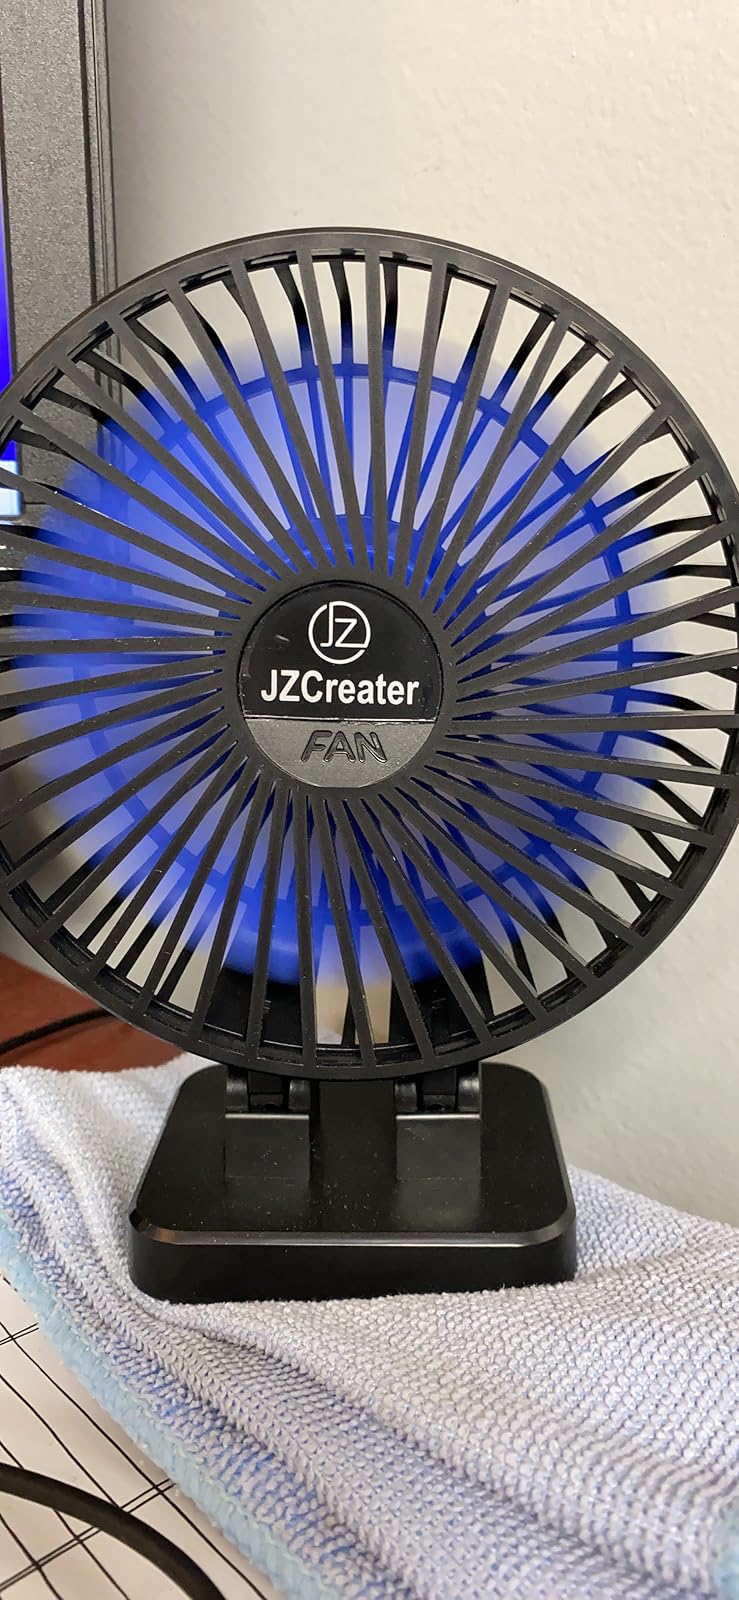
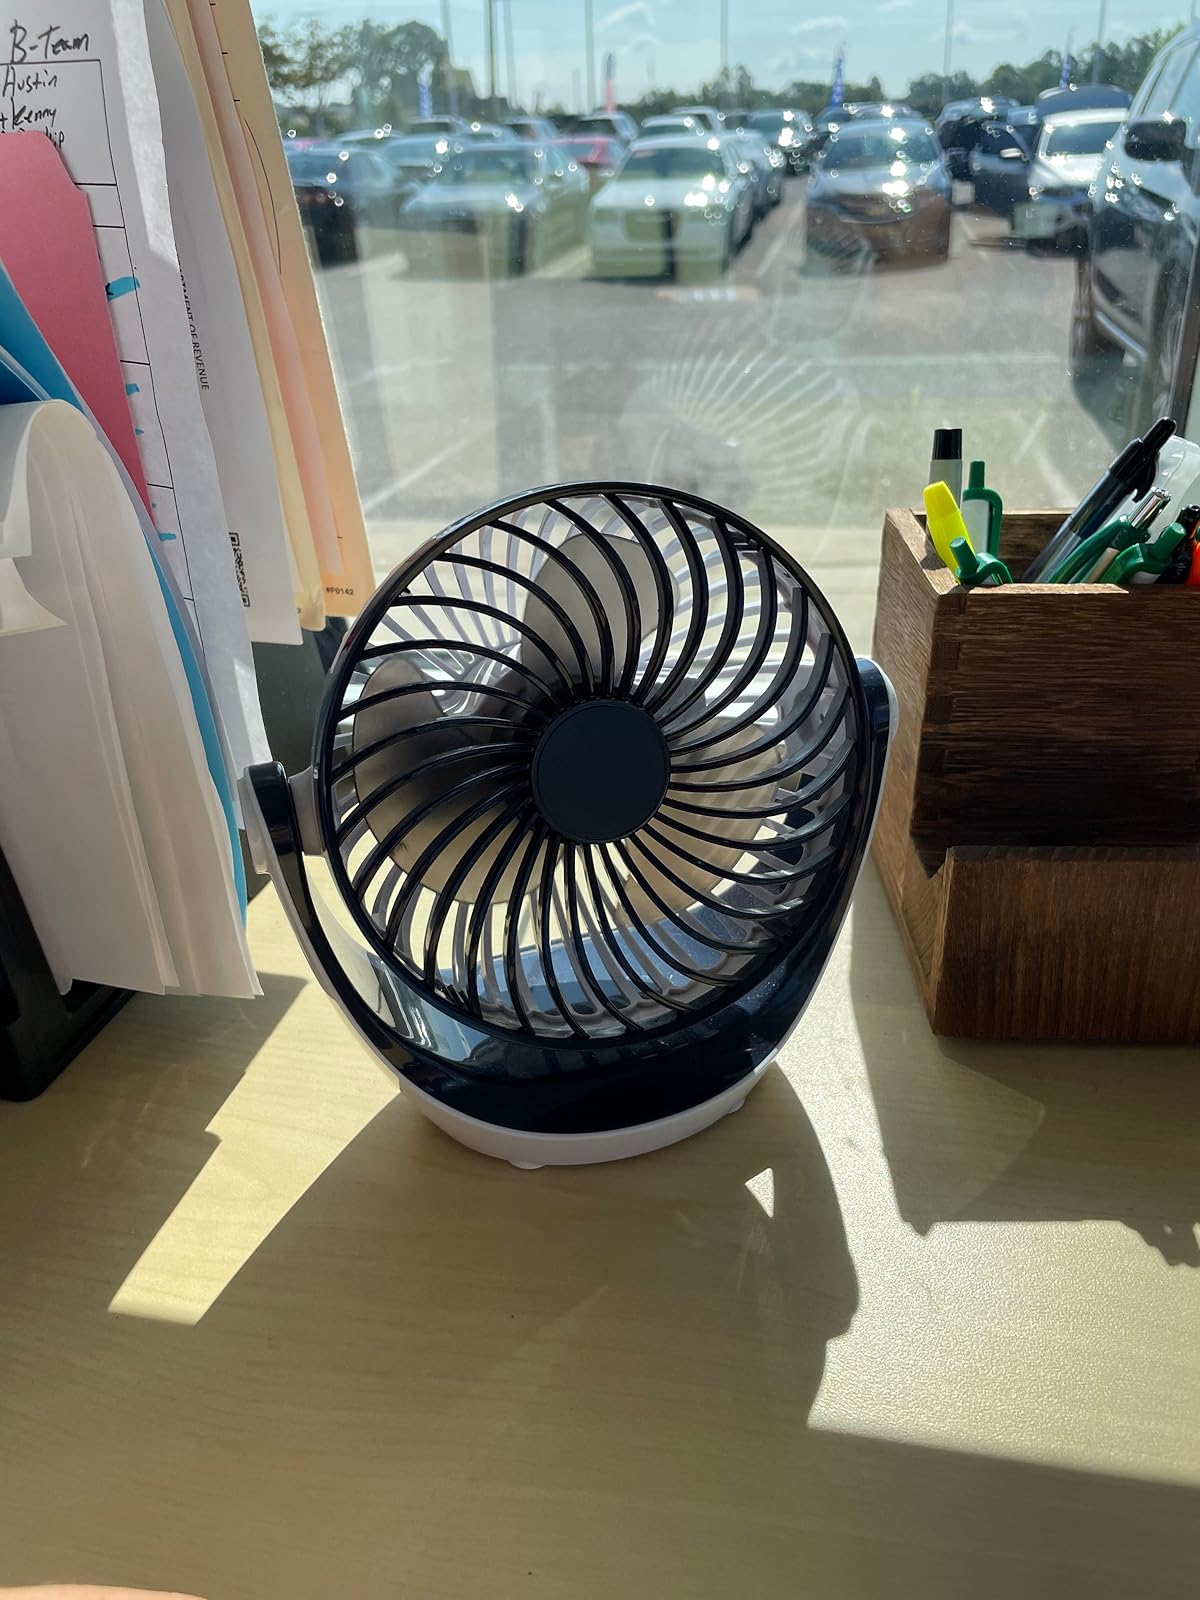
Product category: fan
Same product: no